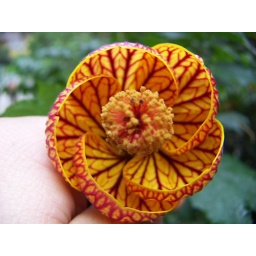
This was in the cloud forest